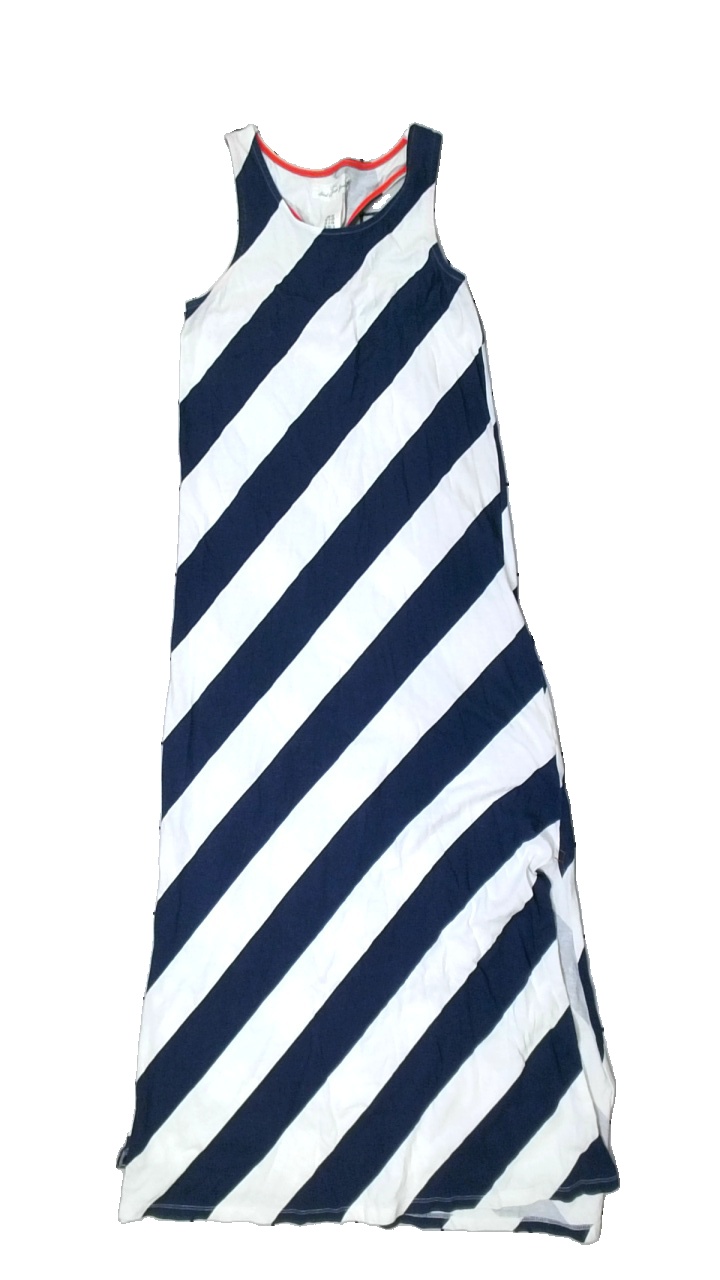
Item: Dress (Children)
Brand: Logg (h&m)
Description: randig lång klänning med slits på sidorna, lite luddig i den mörka färgen
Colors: White, Blue
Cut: Long
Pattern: Striped
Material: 100% cotton
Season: Summer
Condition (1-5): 4
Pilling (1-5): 4
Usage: Reuse
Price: <50